Independence Fjord

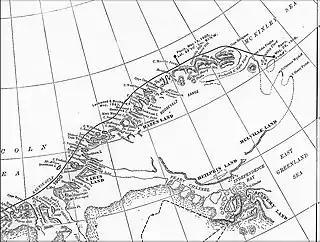
Robert Peary's 1903 Northern Greenland map section showing "Independence Bay", Academy Land, Peary Channel and other geographical features he mapped in the area.

Independence Fjord or Independence Sound is a large fjord or sound in the eastern part of northern Greenland. It is about long and up to wide. Its mouth, opening to the Wandel Sea of the Arctic Ocean is located at .